Architecture of the Philippines

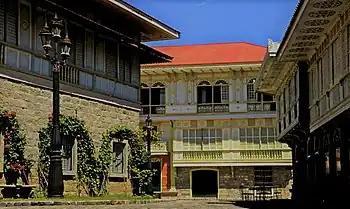
"Bahay na bato" ("house of stone") is a type of building originating during the Philippines' Spanish colonial period.

The architecture of the Philippines reflects the historical and cultural traditions in the country. Most prominent historic structures in the archipelago are influenced by Austronesian and American architectures.